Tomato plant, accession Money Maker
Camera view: vertical (180 deg); turntable rotation: 180 degrees
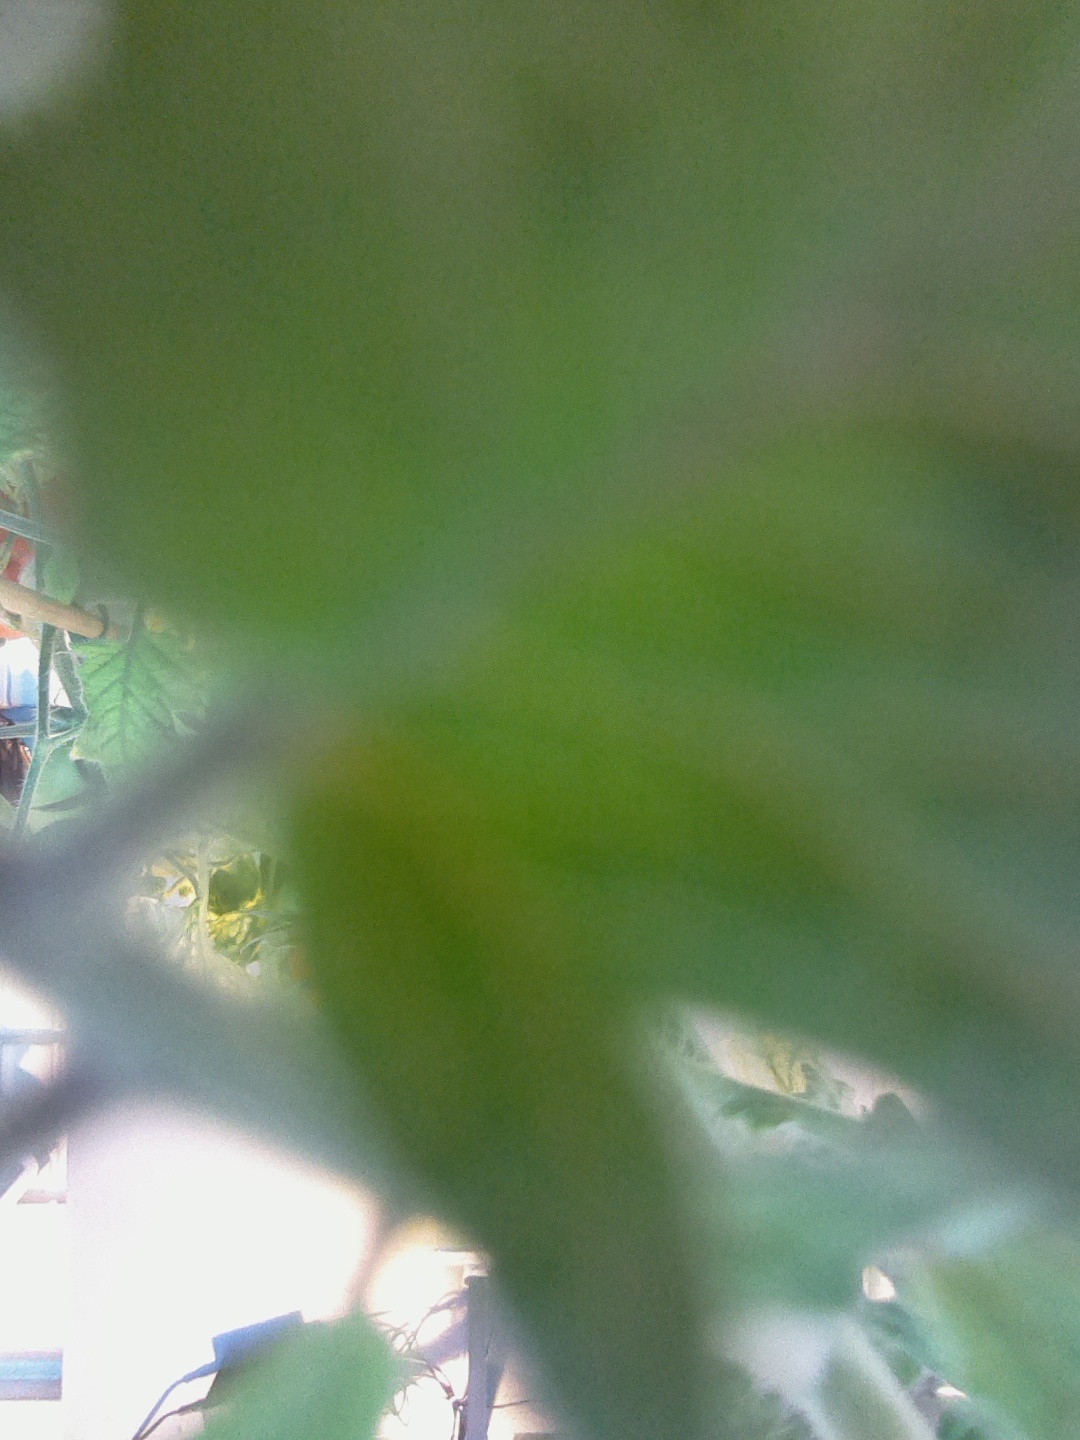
BBCH growth stage 81: 10%-20% of fruits show typical fully ripe color